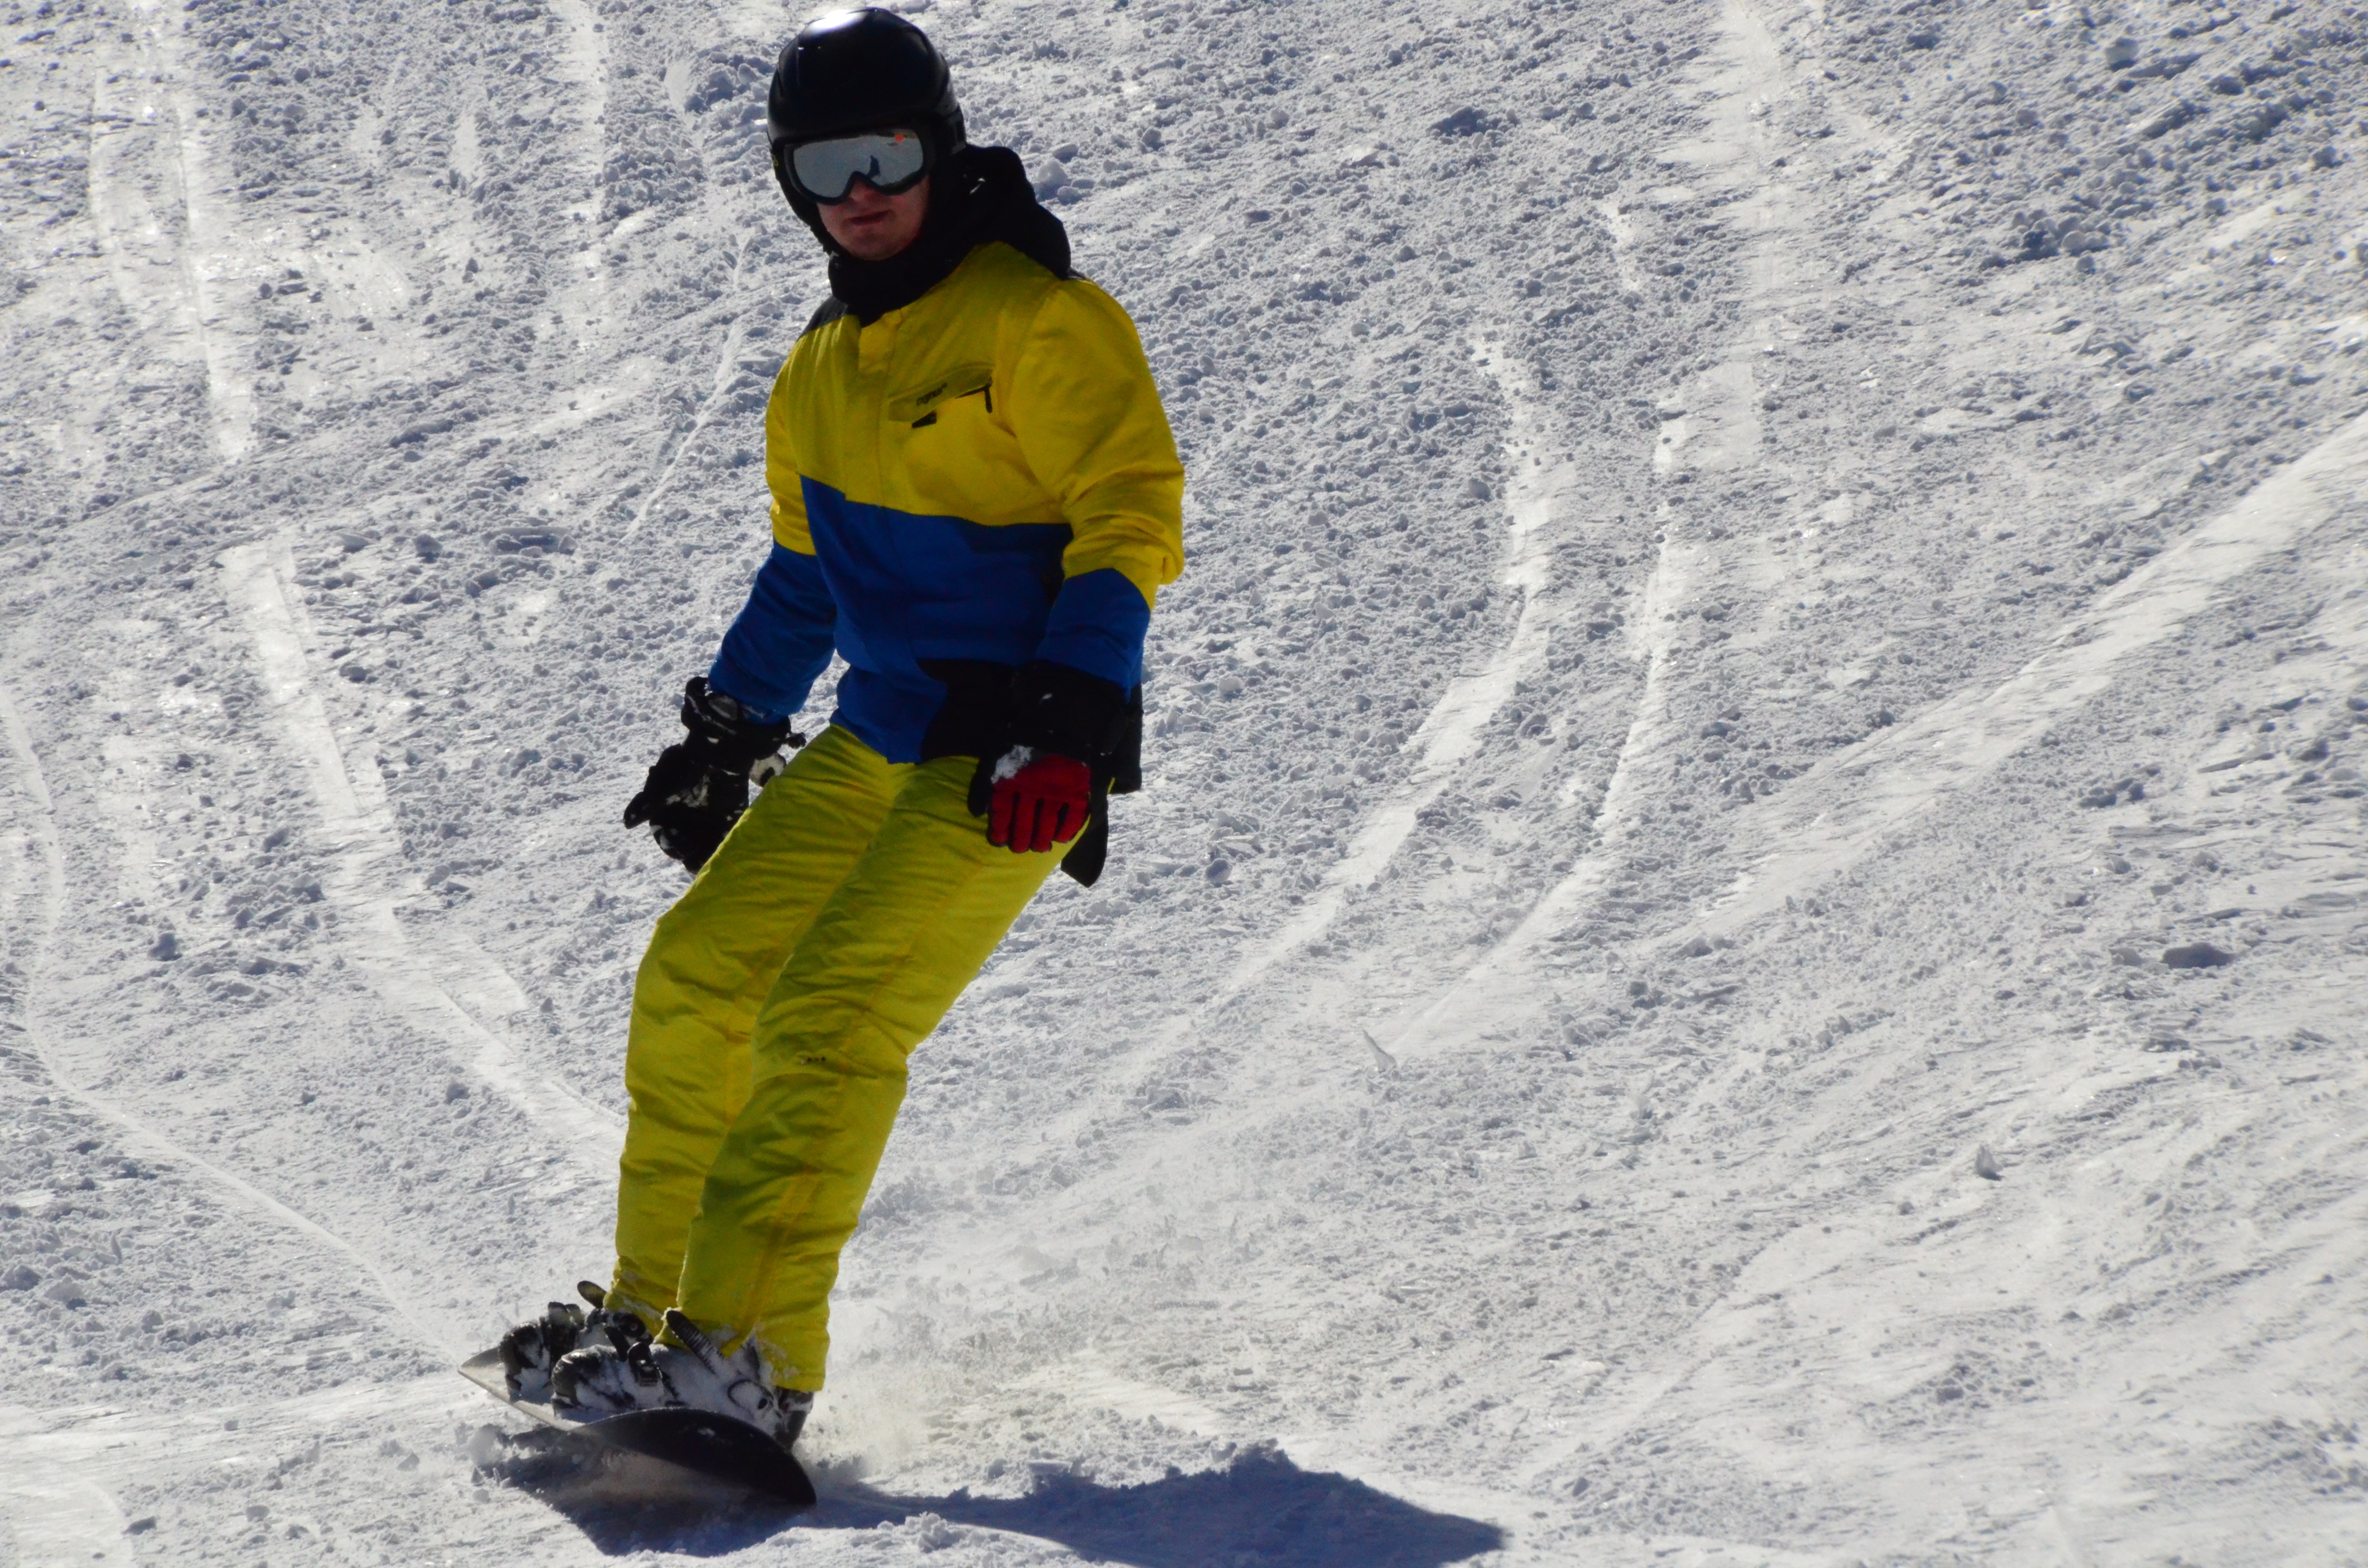
mountain, snow, winter, trail, weather, snowboard, extreme sport, season, sports equipment, mountaineering, winter sport, sports, ski, footwear, snowboarding, winter sports, nordic skiing, ski equipment, geological phenomenon, telemark skiing